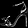
Label: Sandal